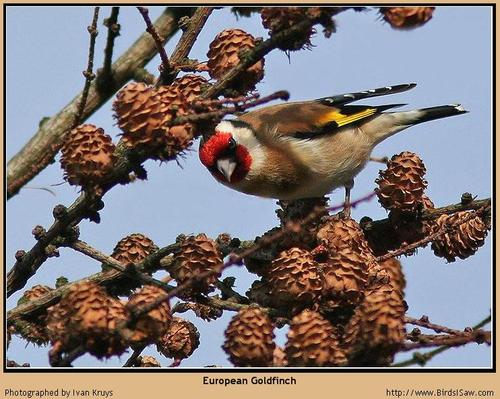
this bird has a grey belly with a red face and white beak.
the head of the bird with red and the neck is white with a brown chest.
a small bird containing a red head and cheek, white nape and throat, brown breast, and yellow and black wings.
this magnificent bird has a red crown, white nape and neck, black and yellow wing, and a short pointy bill.
this colorful bird has a red face, a brown throat, a large black bill and a brown belly.
this particular bird has a white belly and a brown breast
this bird is brown, white, red, and black in color, with a light colored beak.
this bird has wings that are brown and yellow and has a red face
this bird has wings that are black and yellow and has a red facea small colorful bird, with a red face, and a yellow wingbar.
Species: European Goldfinch